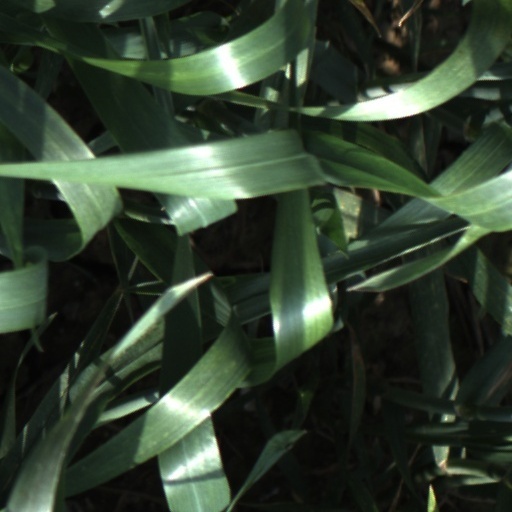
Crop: wheat